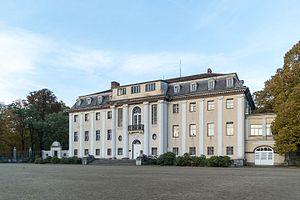
Tangerhütte est une commune d'Allemagne de l'arrondissement de Stendal en Saxe-Anhalt. Elle se situe sur le Tanger à environ 20 km au sud de Stendal.